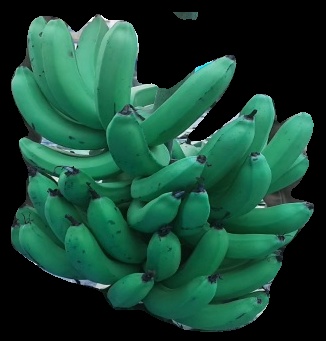
Variety: pachbale
Grade: grade3